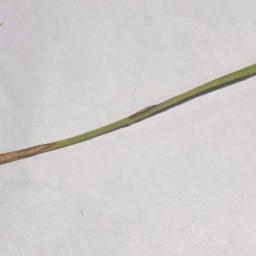
Label: Rice___Leaf_Blast